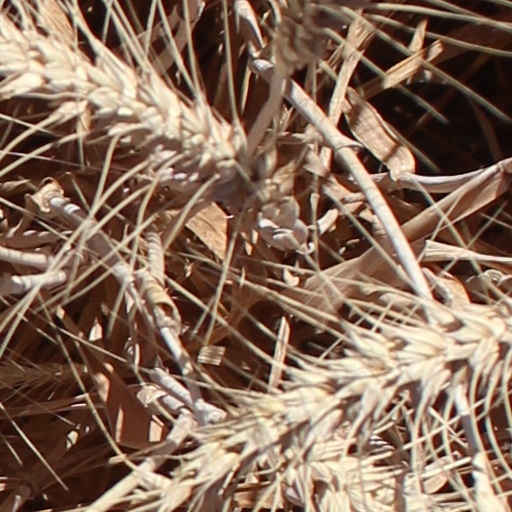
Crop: wheat